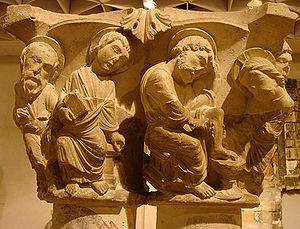
En architecture, un chapiteau est un élément de forme évasée qui couronne un support vertical et lui transmet les charges qu'il doit porter. D'un point de vue ornemental, il est le couronnement, la partie supérieure d'un poteau, d'une colonne, d'un pilastre, d'un pilier, etc.
Le lavement des pieds, appelé aussi podonipsie en grec ou pedilavium en latin, est un acte rituel accompli en mémoire du lavement des pieds des apôtres par Jésus-Christ la veille de sa Passion, avant de se mettre à table pour la cène.